Stipe Cotton Gin

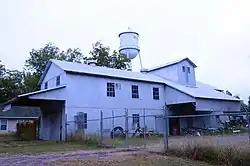

The Stipe Cotton Gin is a historic cotton gin at Florida and Cypress Streets in Beebe, Arkansas. It is a two-story steel-framed structure, clad in corrugated metal, that houses the steam compressor and other equipment for processing and baling cotton. The complex also includes a seed storage building, and a circular structure of uncertain function. Built about 1930, it is one of only five to survive in White County from that period, when cotton production was locally at its peak.